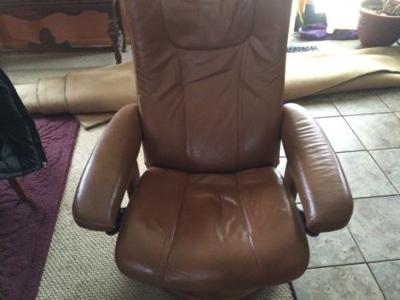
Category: chair